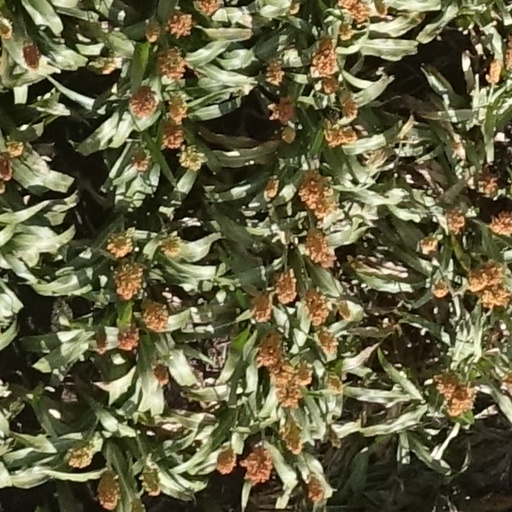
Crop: sorghum